Sidney Finkelstein

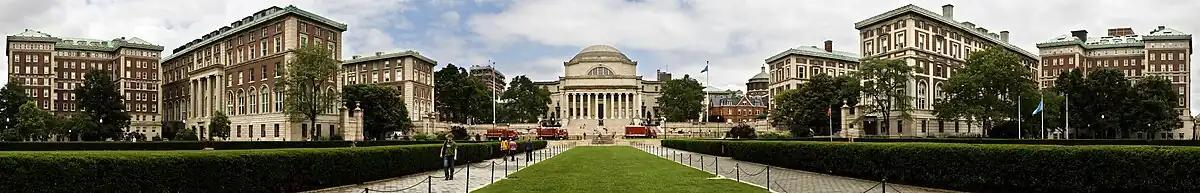
Panorama view of Columbia Univ.

He served in the military in World War II. In 1955, he received a second MA from New York University, with his thesis written on Pablo Picasso.